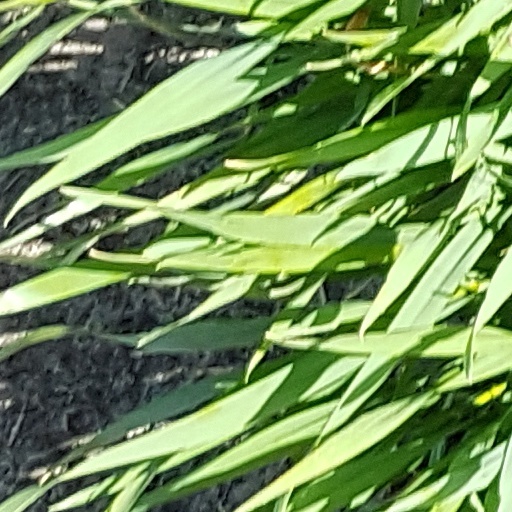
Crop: wheat